Iván Zamorano

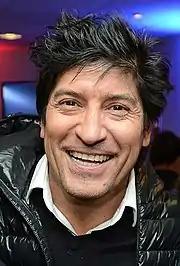
Zamorano in 2013

Iván Luis Zamorano Zamora (born 18 January 1967) is a Chilean former professional footballer who played as a striker. He is regarded as one of Chile's most recognized footballers and one of the greatest strikers of his generation.